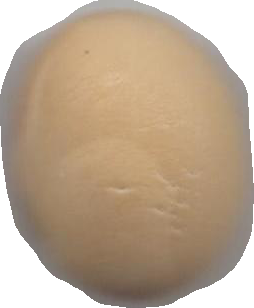
Variety: Grobogan